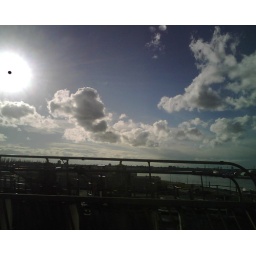
In the car on and passed by these beautiful clouds